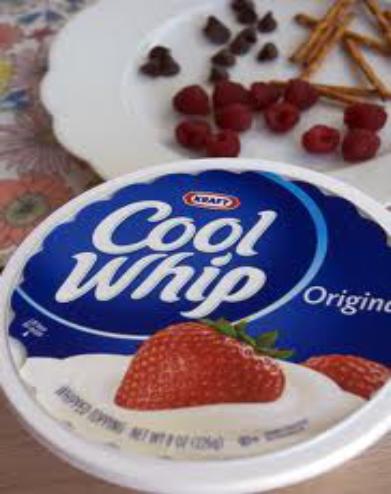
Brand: Cool Whip
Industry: Food